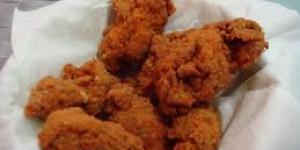
muslos de pollo fritos